Crystal Dunn

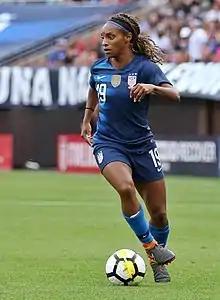
Dunn with the USWNT in 2018

During their first match of March 2019, each national team player wore a jersey with the name of a woman they were honoring on the back; Dunn chose the name of Serena Williams.